Longovicium

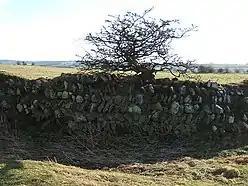
Roman walls of Longovicium

Longovicium (or Lanchester Roman Fort) was an auxiliary fort located on Roman Dere Street, in the Roman province of Britannia Inferior. It is located just southwest of Lanchester in the English county of Durham, roughly to the west of the city of Durham and from Consett.